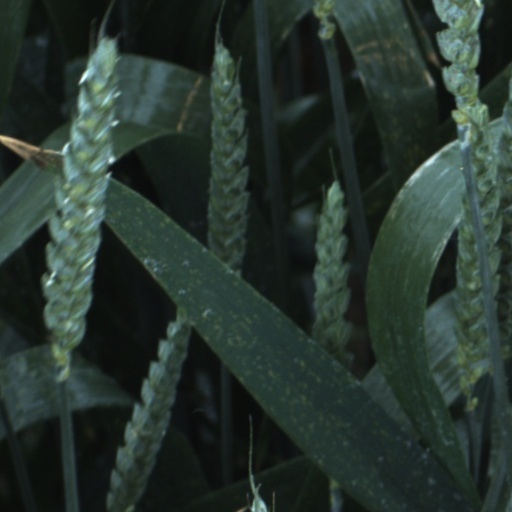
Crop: wheat